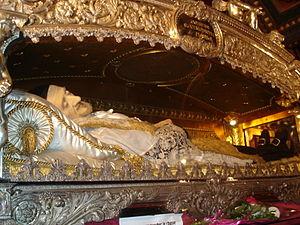
Reliquaire de Saint Vincent de Paul, Paris
La chapelle Saint-Vincent-de-Paul est située 95 rue de Sèvres dans le 6ᵉ arrondissement de Paris. Une châsse richement ornée contient le corps de saint Vincent de Paul.
La liste des saints catholiques recense les disciples du Christ que l'Église catholique, sans préjuger des autres, reconnaît publiquement comme pouvant être présentés aux autres croyants comme des modèles de vie chrétienne, de doctrine et comme intercesseurs auprès de Dieu. La sainteté chrétienne ne se confond pas avec la perfection morale : si de nombreux saints ont mené une vie très vertueuse, d'autres ont eu une vie moins exemplaire, certaines et certains ayant même pu être des pécheurs repentis, des personnes qui prirent un tournant radical dans leur vie.